Sickle

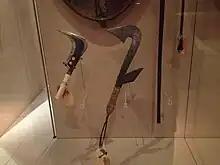
Congolese sickle, or Trumbash, (left) and replica throwing knife (right) at Manchester Museum.

The development of the sickle in Mesopotamia can be traced back to times that pre-date the Neolithic Era. Large quantities of sickle blades have been excavated in sites surrounding Israel that have been dated to the Epipaleolithic era (18000–8000 BC). Formal digs in Wadi Ziqlab, Jordan have unearthed various forms of early sickle blades. The artifacts recovered ranged from in length and possessed a jagged edge.